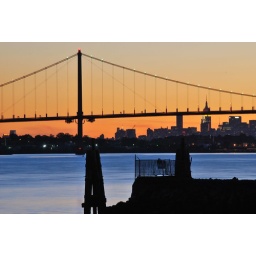
White stone Bridge notice the empire state building in background =)